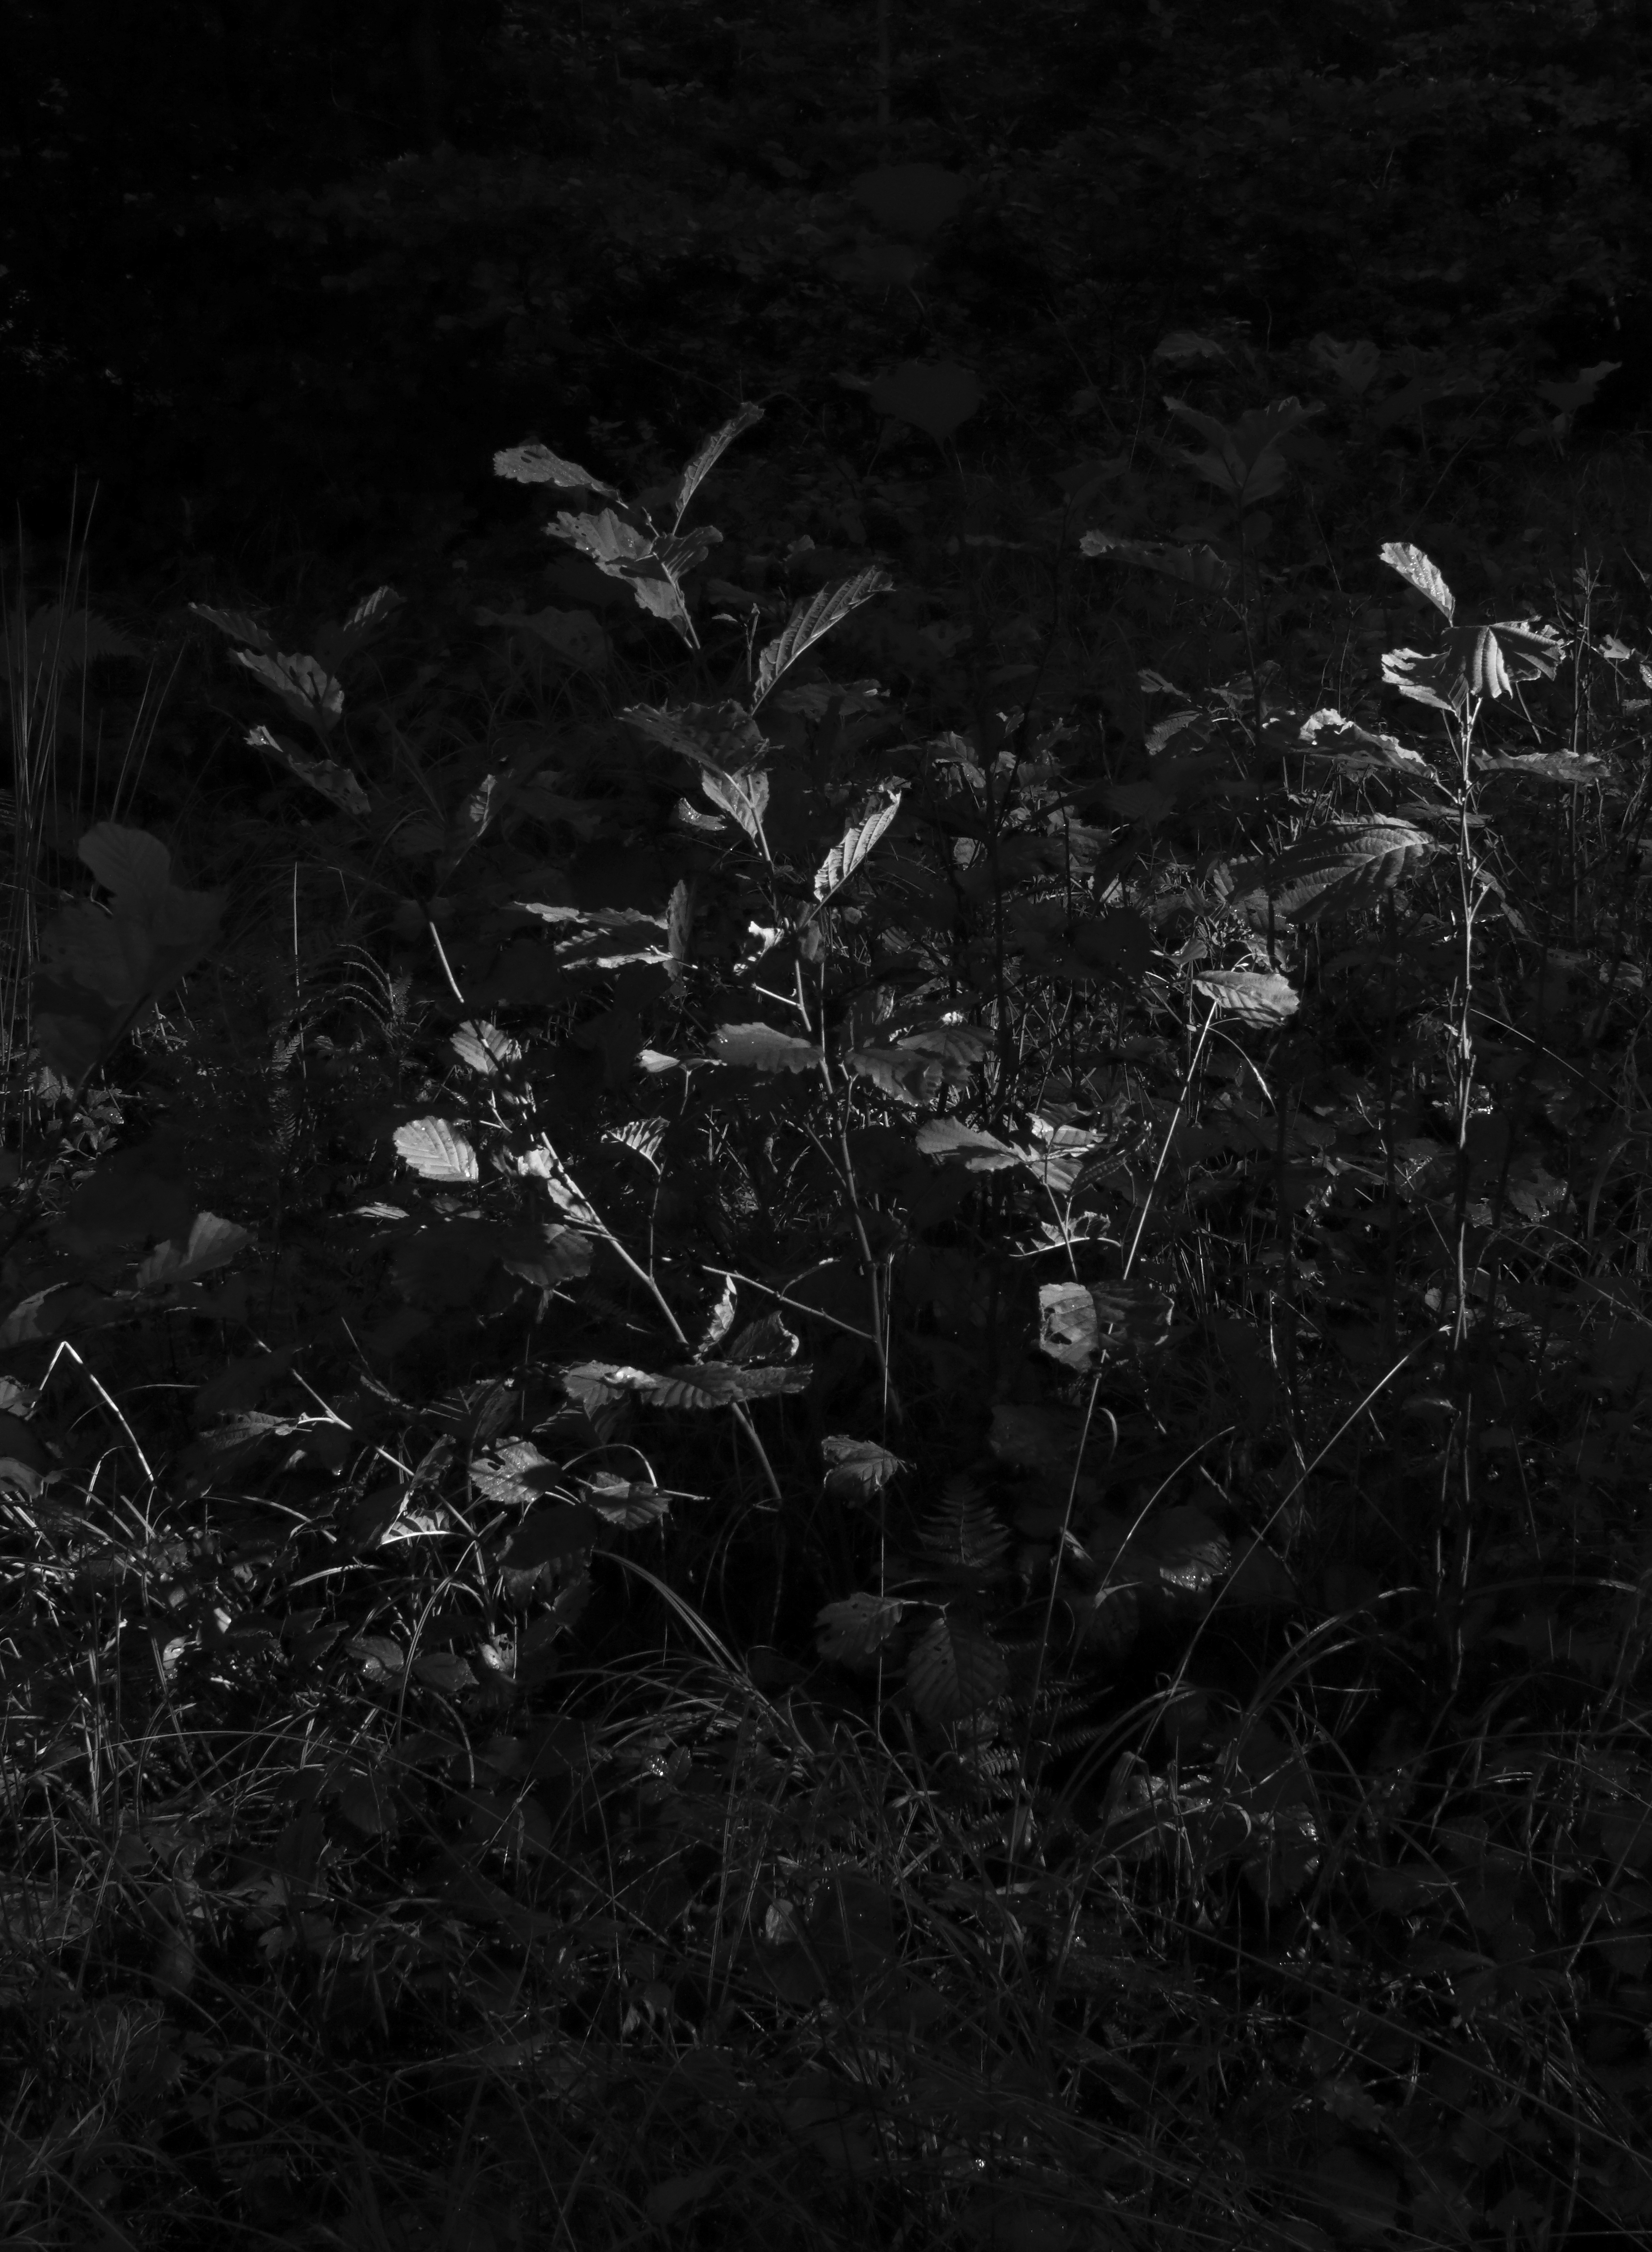
tree, nature, forest, grass, branch, light, black and white, plant, wood, night, photography, sunlight, leaf, flower, autumn, darkness, black, monochrome, bw, blackandwhite, blackwhite, germany, alemania, allemagne, sw, schwarzweiss, herbst, schwarzweis, natur, baum, frankfurtmain, frankfurtammain, frankfurtam, frankfurtamain, germania, hesse, hassia, hessen, frankfurt, schwarzweissfotografie, schwarzweisfotografie, wald, oberursel, hohemark, monochrome photography, woody plant